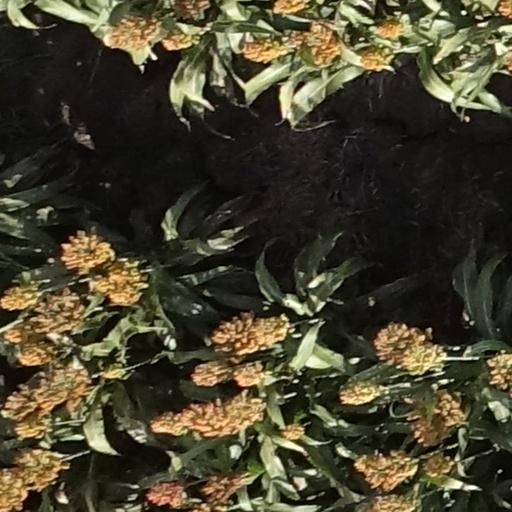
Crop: sorghum